Lloyd Meeds

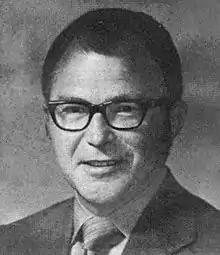

Edwin Lloyd Meeds (December 11, 1927August 17, 2005) was an American politician who served as a member of the United States House of Representatives from 1965 to 1979. He represented the second district of Washington as a Democrat.